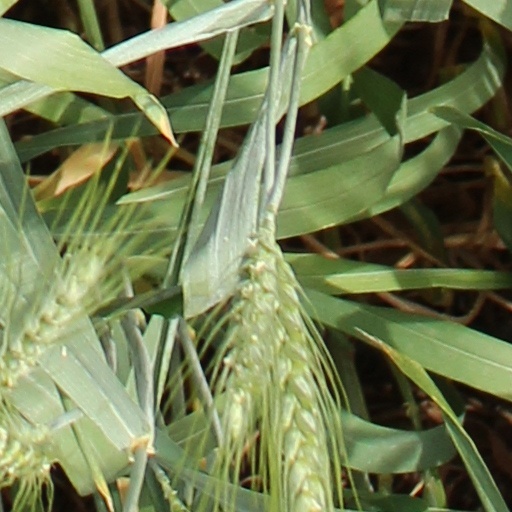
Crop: wheat